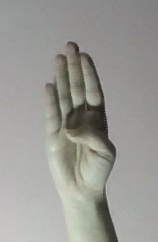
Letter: kaaf